Mary Barnard

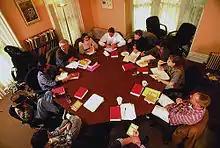
A discussion class on Barnard's translation of Sappho at Shimer College.

Barnard was born in Vancouver, Washington to Samuel Melvin and Bertha Hoard Barnard. Her father worked in the timber industry; growing up, she saw much of the backwoods in the vicinity as she accompanied her father to logging camps. She graduated from Reed College, just south of the Columbia River in Portland, Oregon, in 1932. Barnard worked for a few years as a social worker for the Emergency Relief Administration, and while curator of The Poetry Collection at the Lockwood Memorial Library (University at Buffalo, New York) arranged readings and amassed the writing of many modern poets.